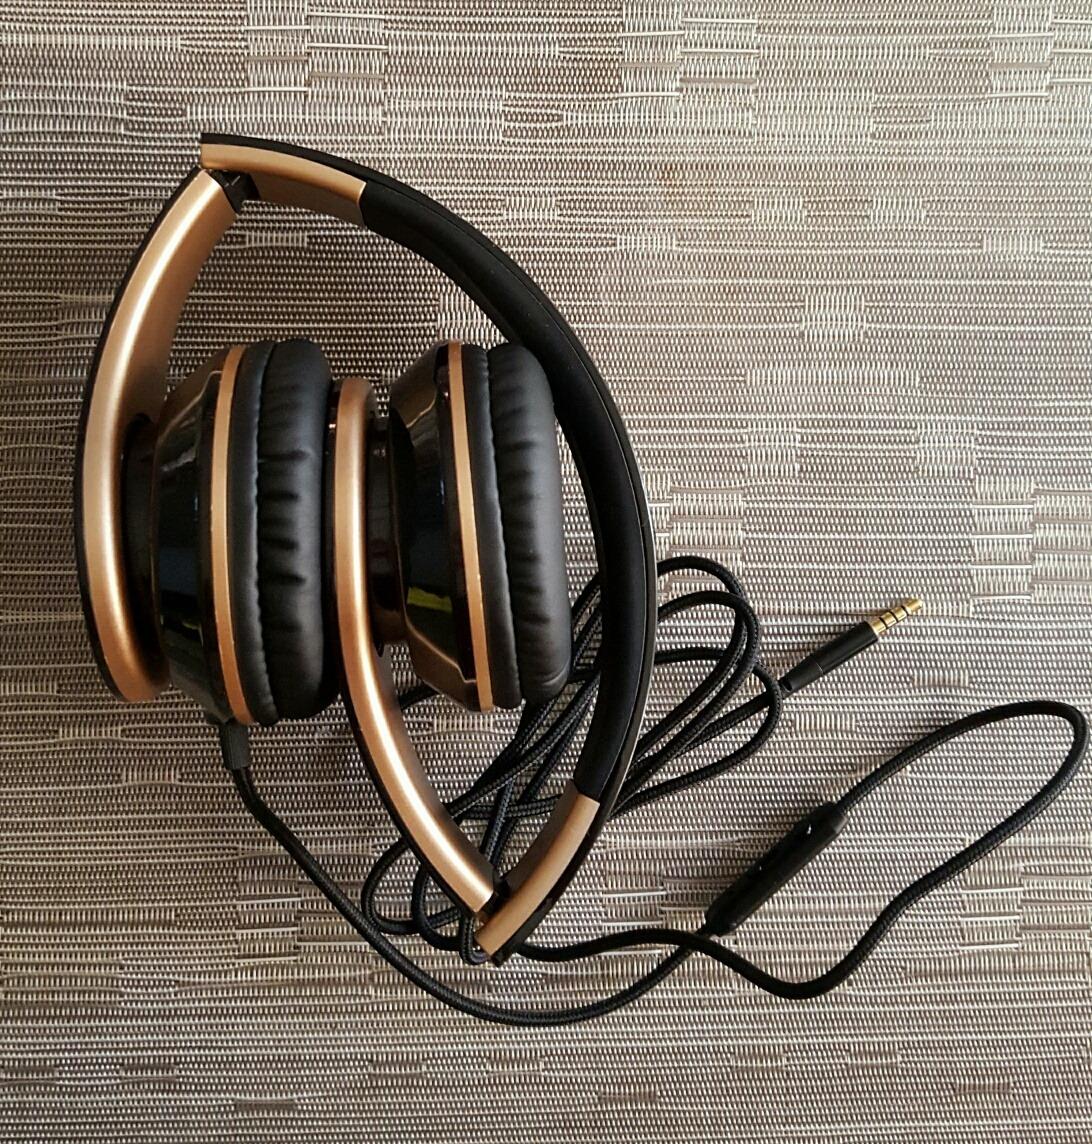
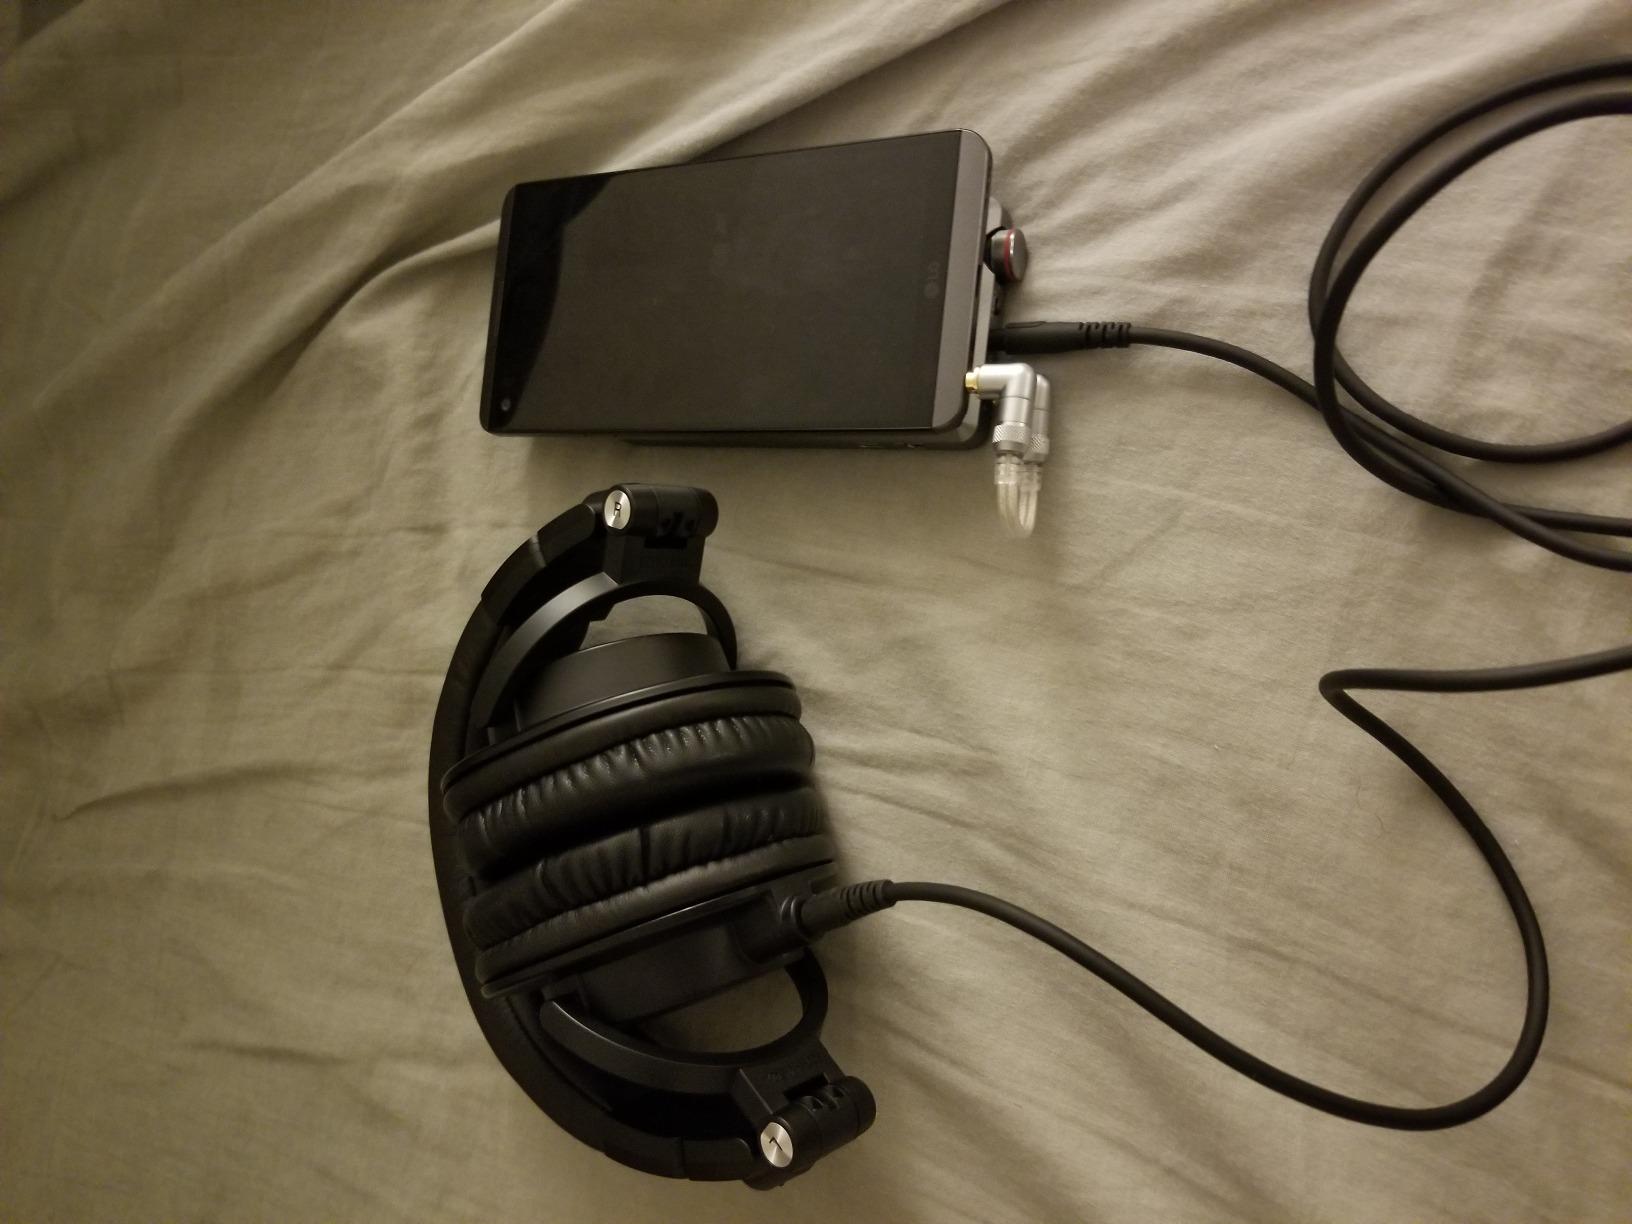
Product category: headphones
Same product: no